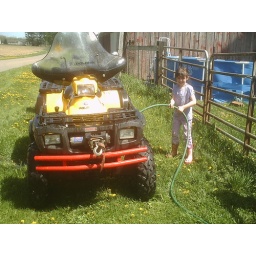
drove in field after cow manure was spread. oops